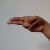
The image shows a hand gesture representing the letter 'H' in Indian Sign Language.